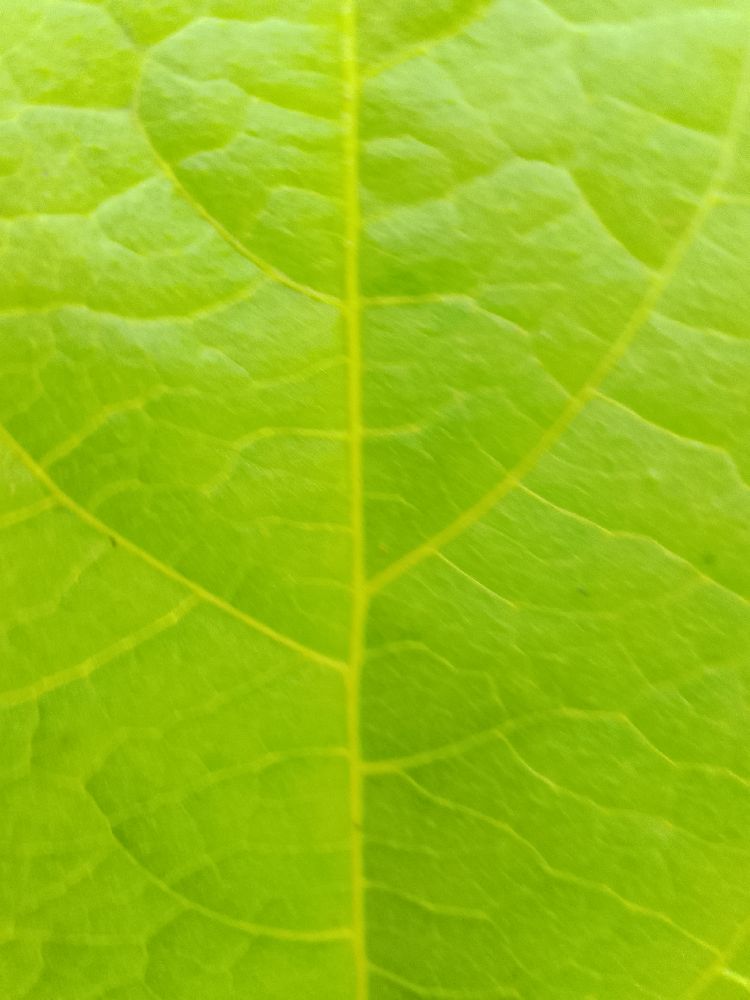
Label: healthy